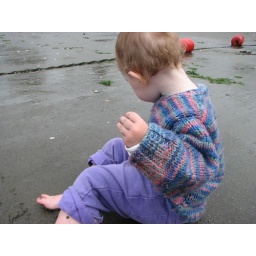
sitting in the sand